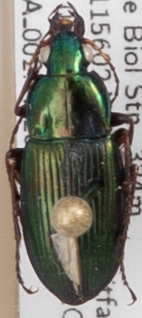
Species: Poecilus chalcites
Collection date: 2022-07-06
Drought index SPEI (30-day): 1.128
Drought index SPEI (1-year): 0.006
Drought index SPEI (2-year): -0.05